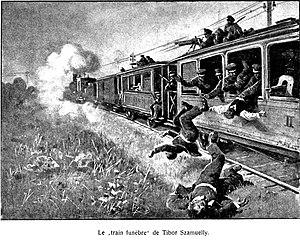
LEBRUN, Armand: La dictature du prolétariat les ravages du bolchévisme en Hongrie illustration